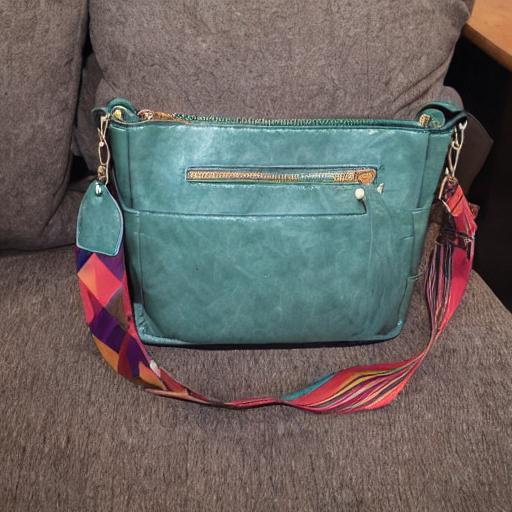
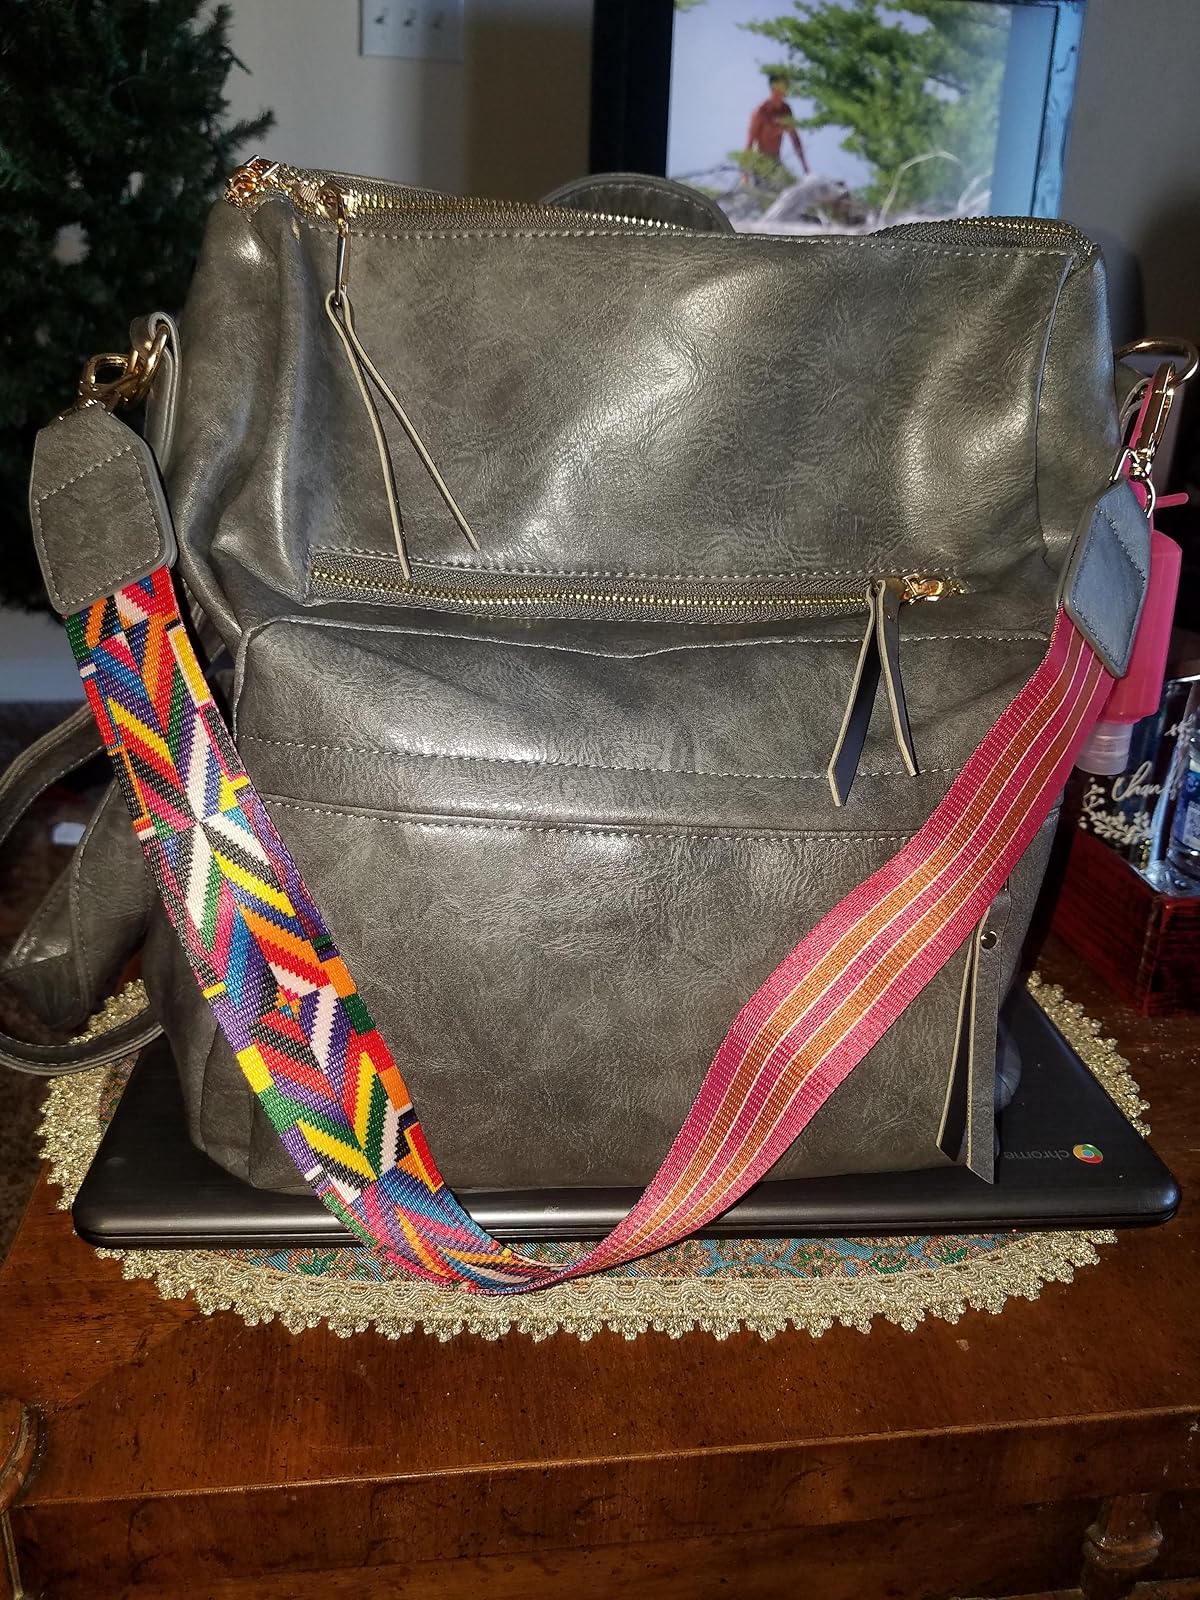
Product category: accessories_handbag
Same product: no